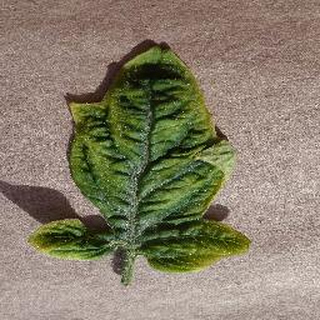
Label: tomato_yellow_leaf_curl_virus